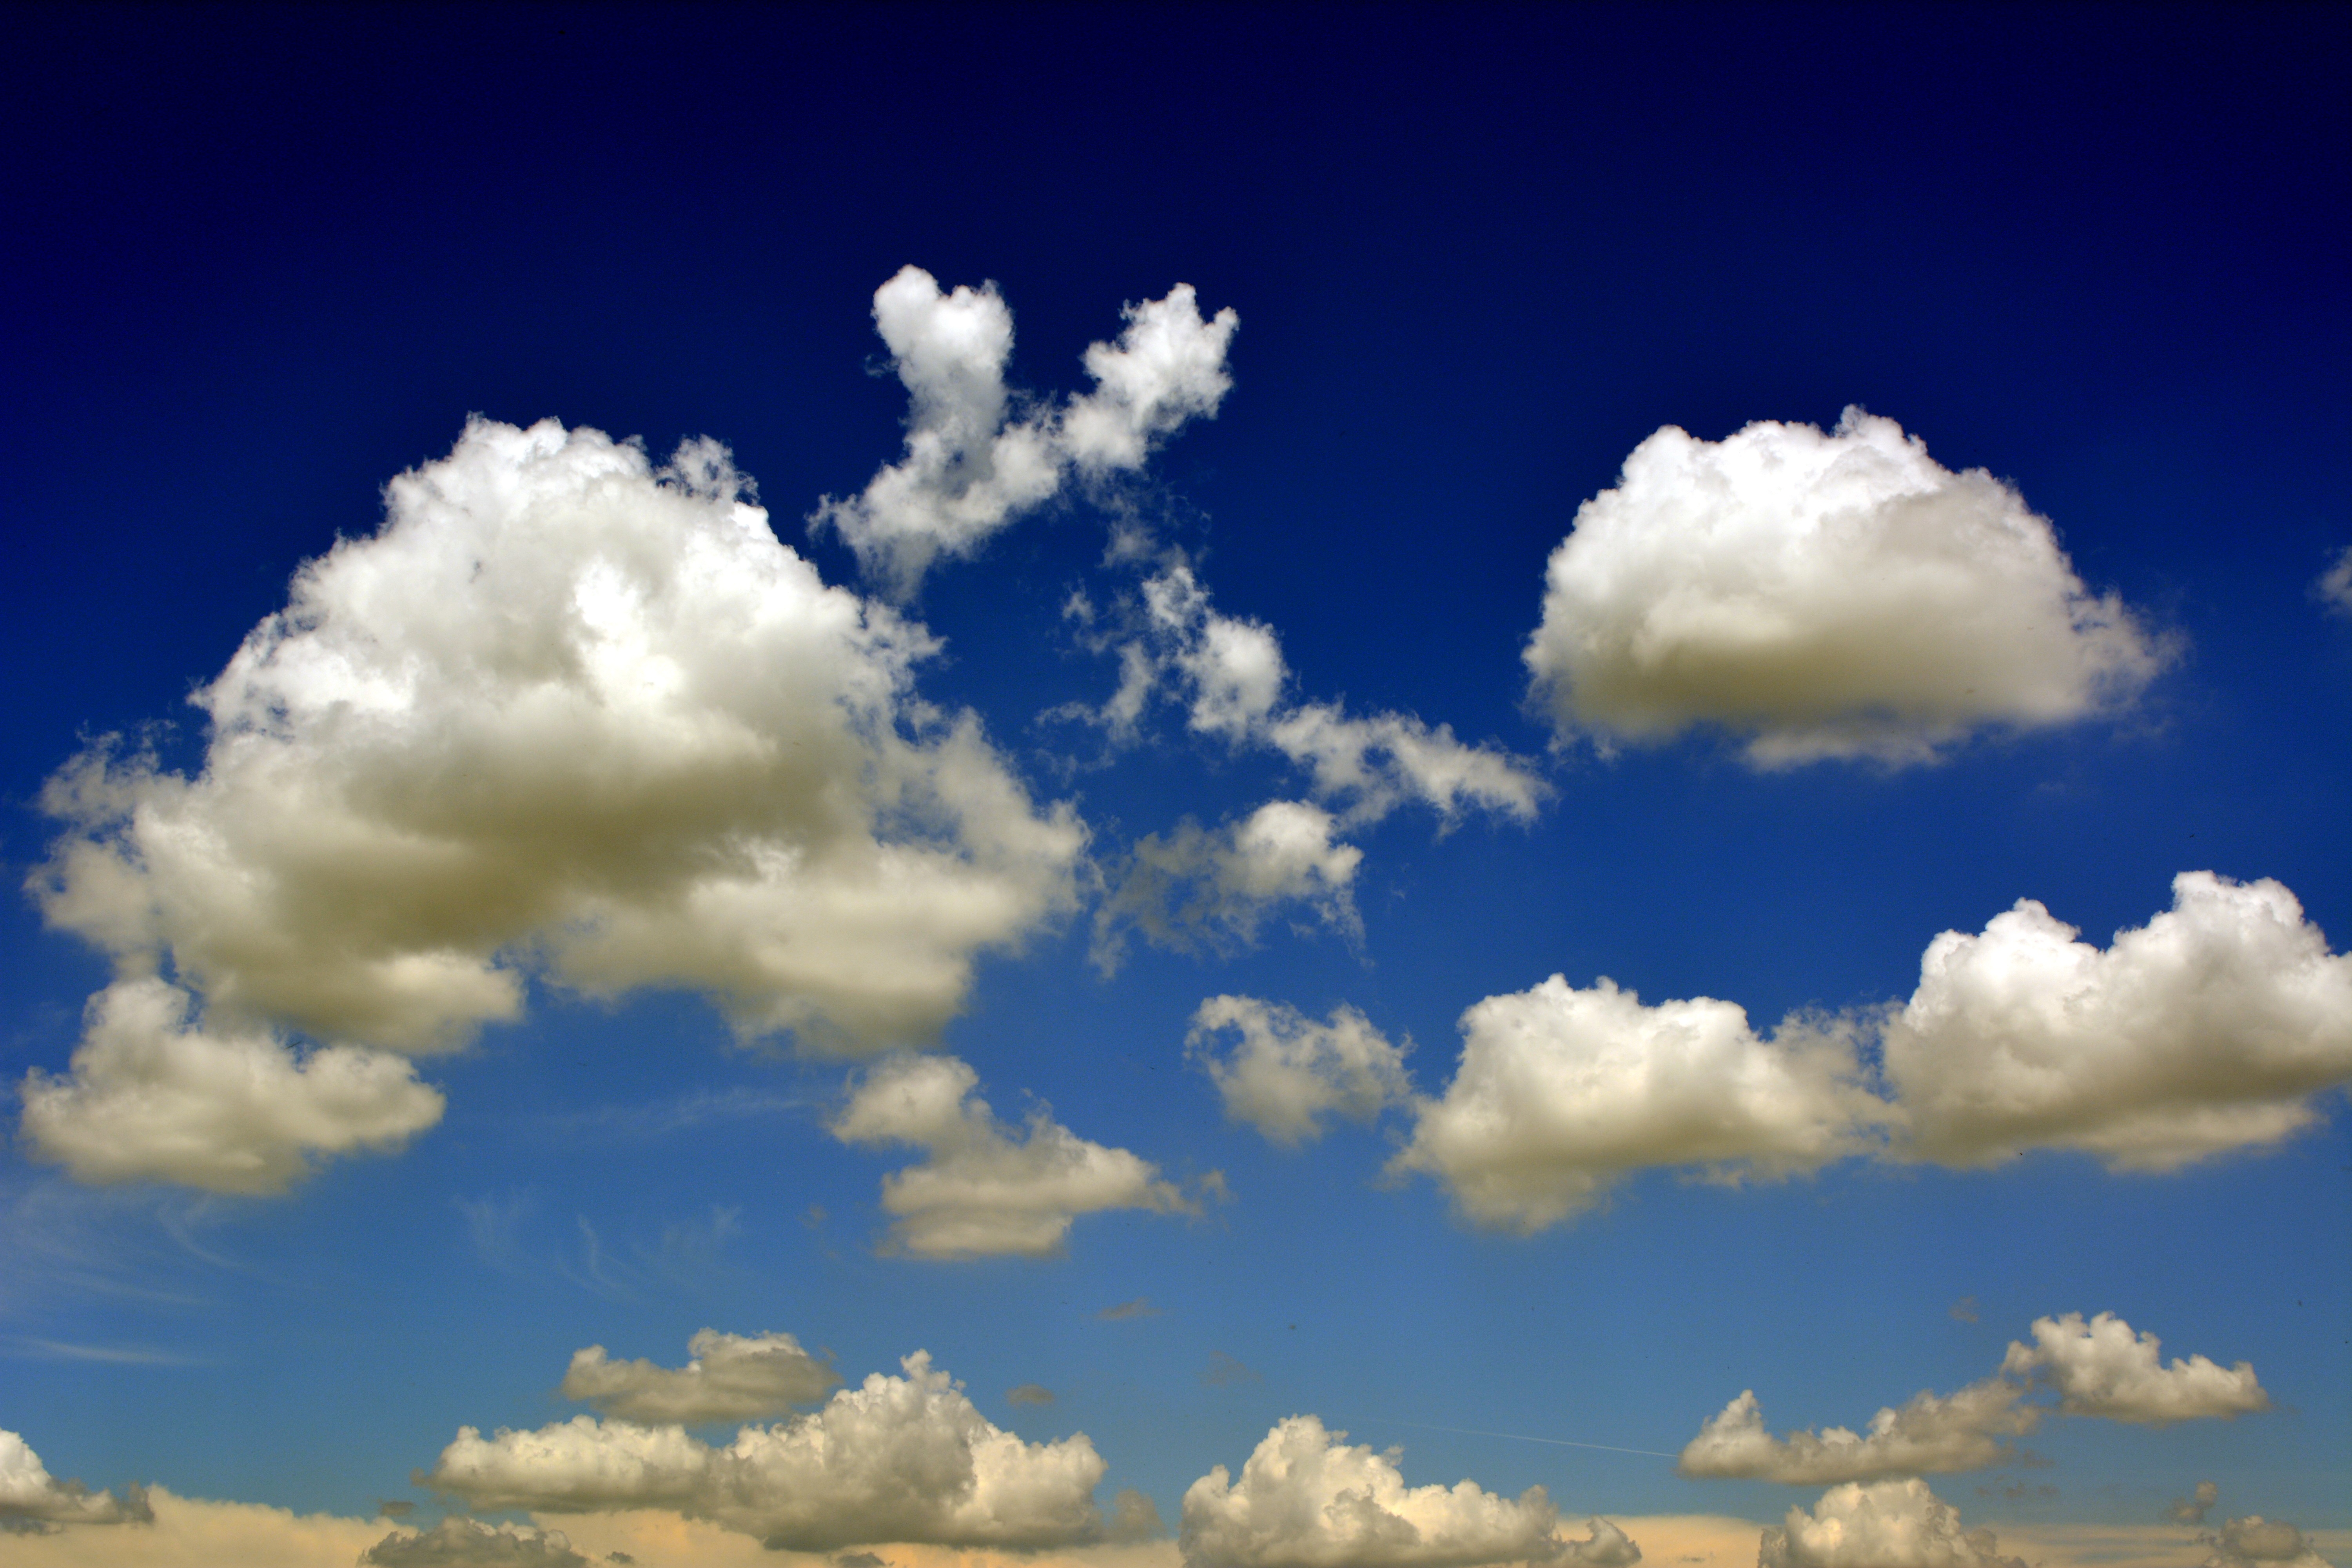
horizon, cloud, sky, sunlight, atmosphere, daytime, fluffy, cumulus, blue, grassland, meteorological phenomenon